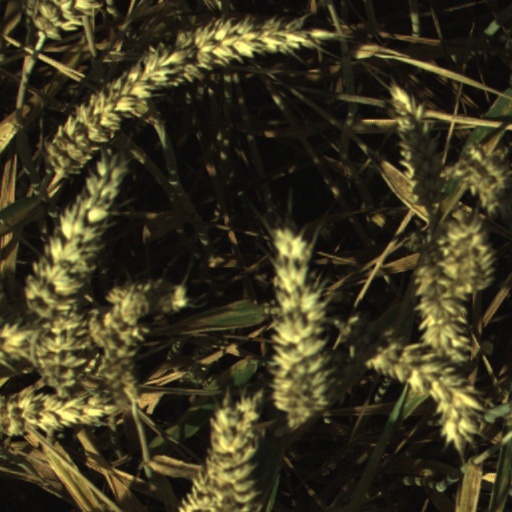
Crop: wheat